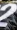
Number: 2